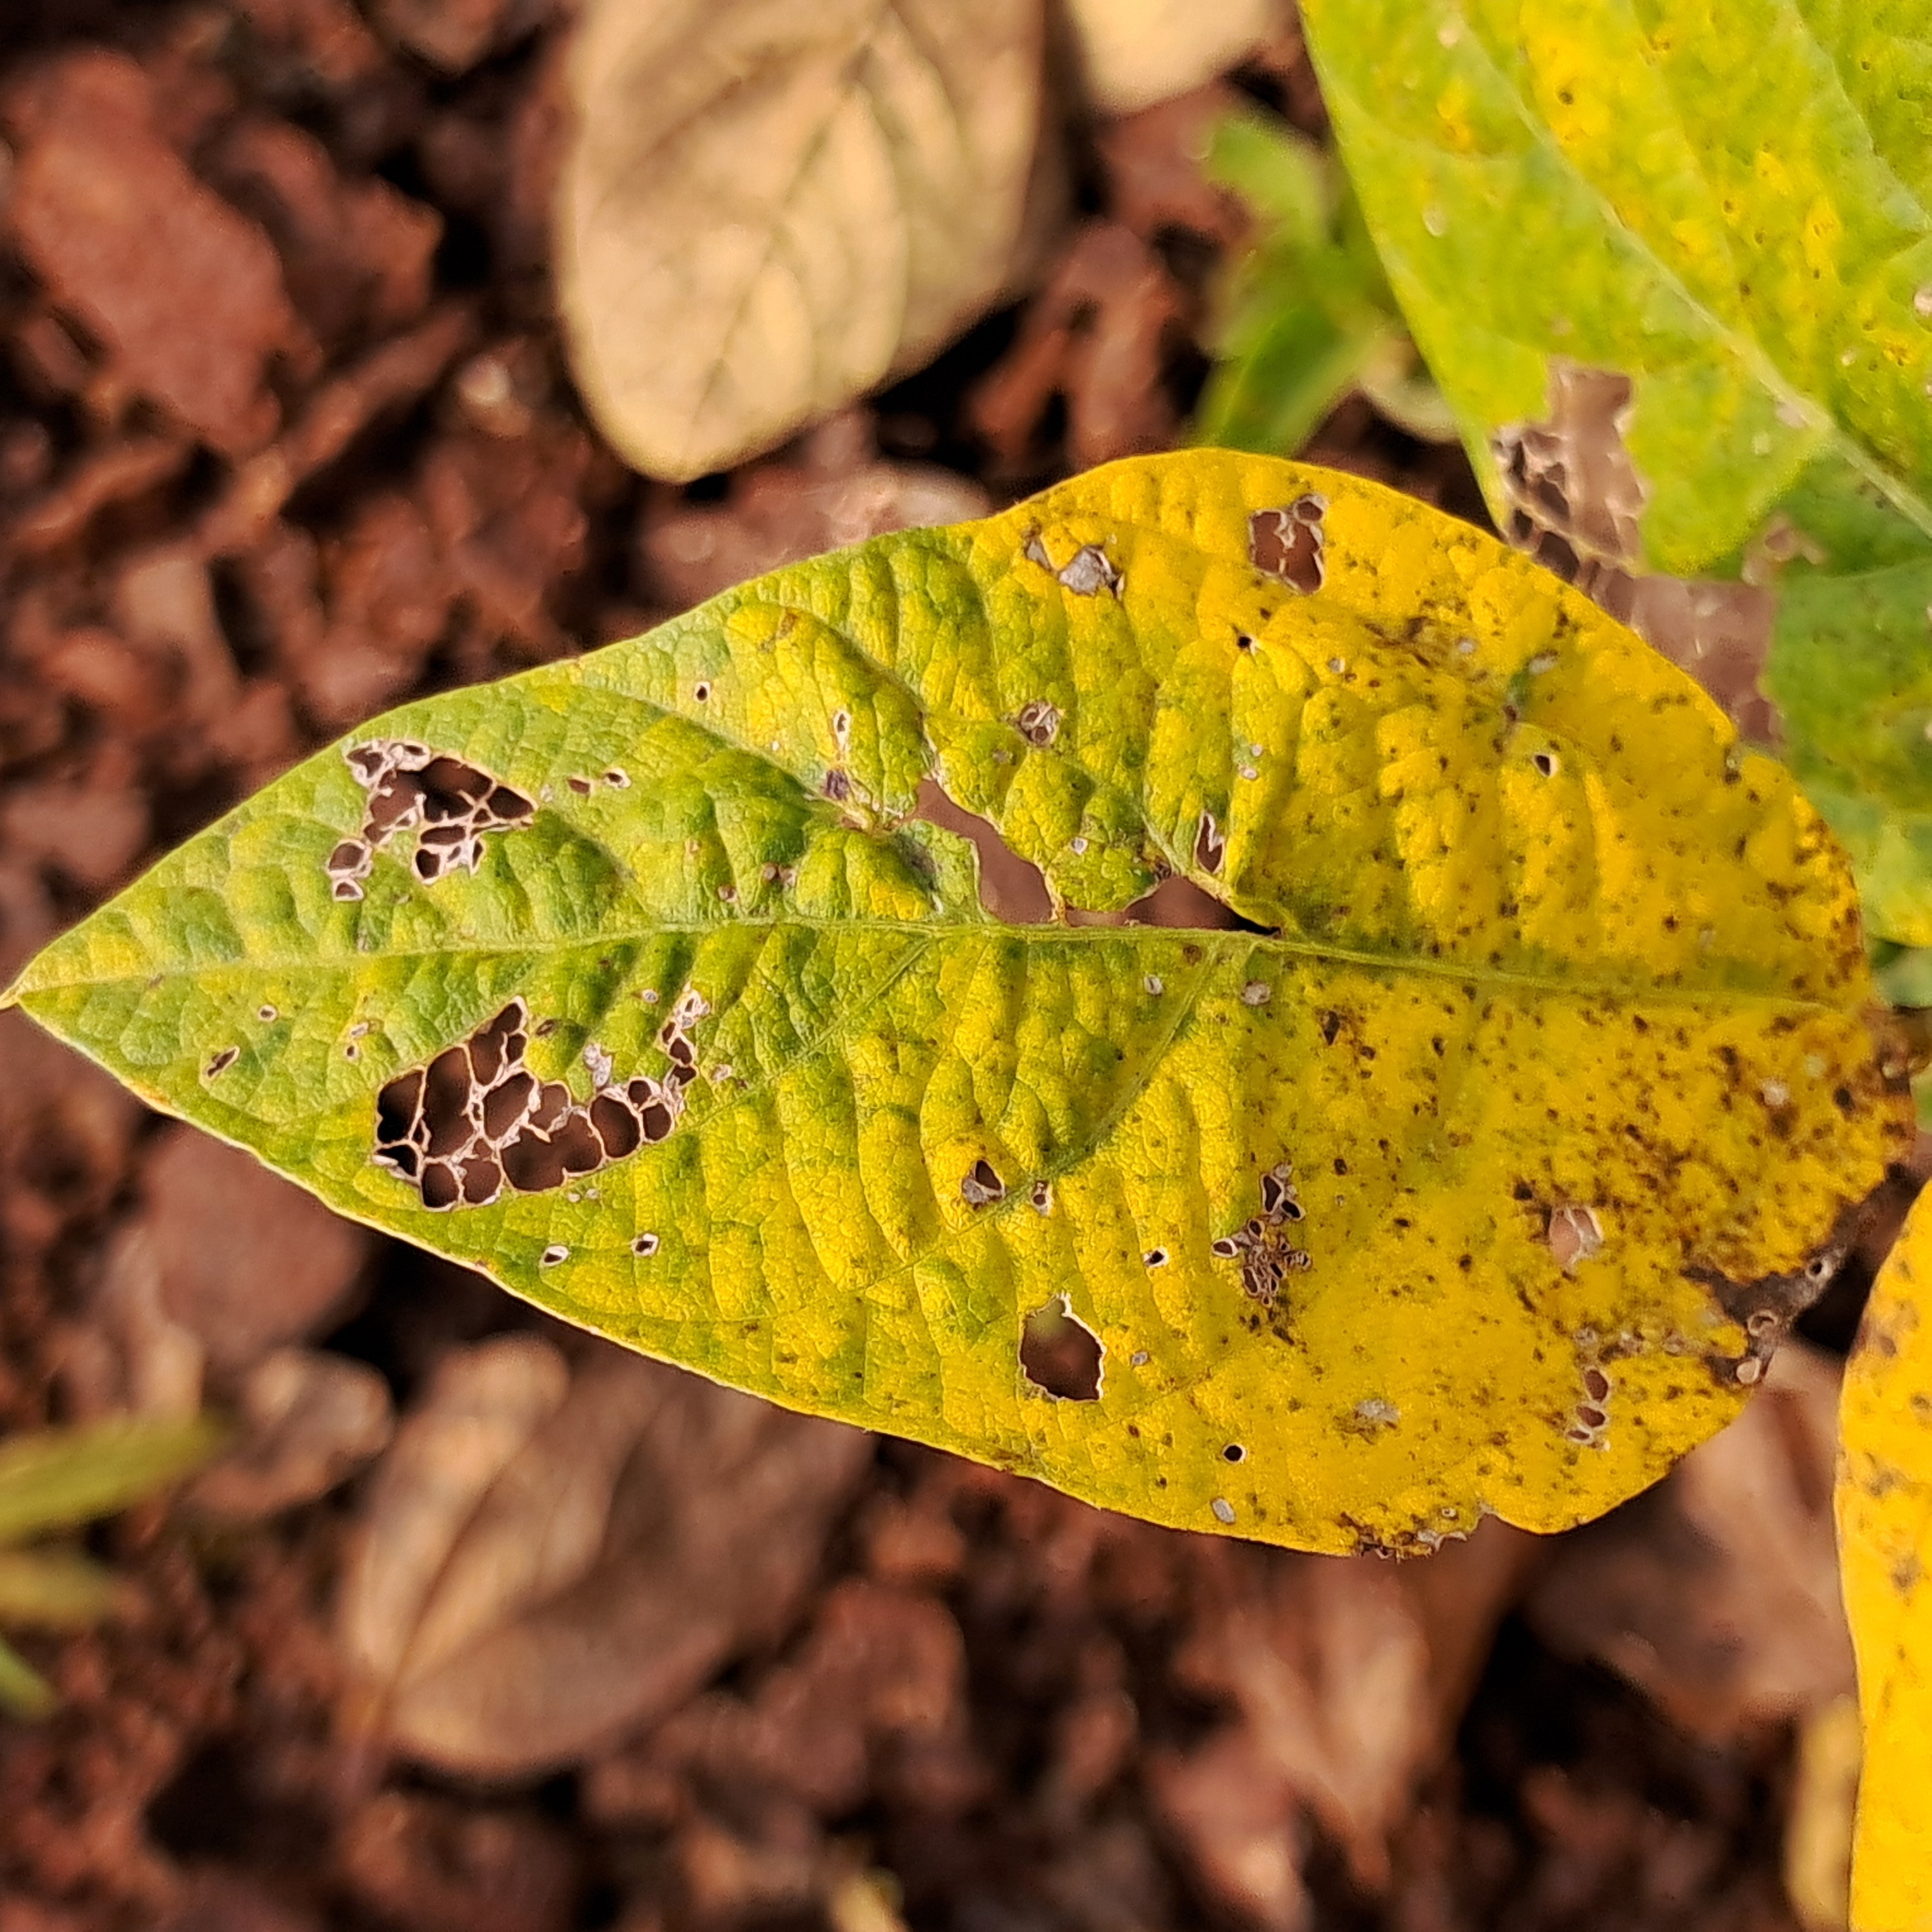
Label: Caterpillar_Semilooper_Pest